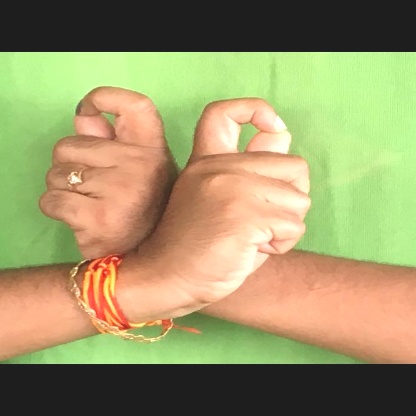
Mudra: Berunda